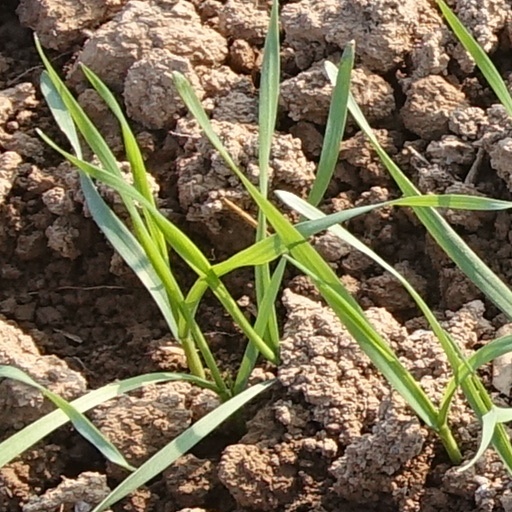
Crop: wheat